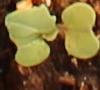
Label: Canola